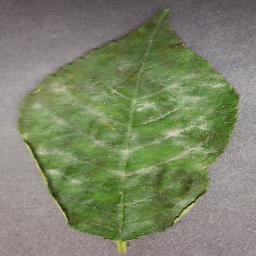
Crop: cherry
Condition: (including_sour)_powdery_mildew